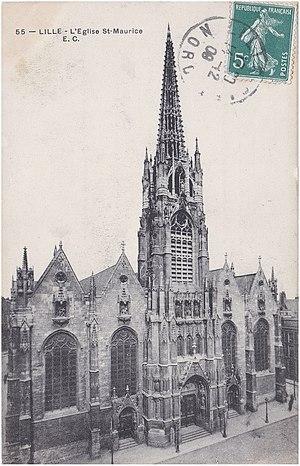
Lille (France - dép. du Nord) — L'église St Maurice en Ville Cette hallekerke a été construite à partir de la fin du XIVe siècle pour être achevée à la fin du XIXe siècle. Elle est de style gothique, mais XIXe siècle oblige, également de style néo gothique. Timbre 5 c, vert, sans sol 1907-1920
Louis Vierne, né à Poitiers le 8 octobre 1870, mort à Paris le 2 juin 1937, est un musicien compositeur français, organiste titulaire du grand orgue de la cathédrale Notre-Dame de Paris. Figure incontournable de l’école d’orgue française au XXᵉ siècle, Louis Vierne a mené une carrière de compositeur, professeur et d’organiste interprète et improvisateur.